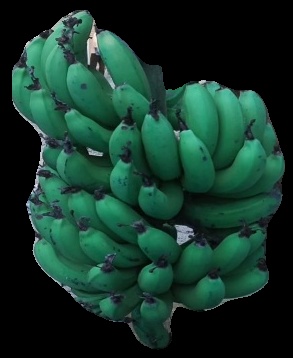
Variety: pachbale
Grade: grade3